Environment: real
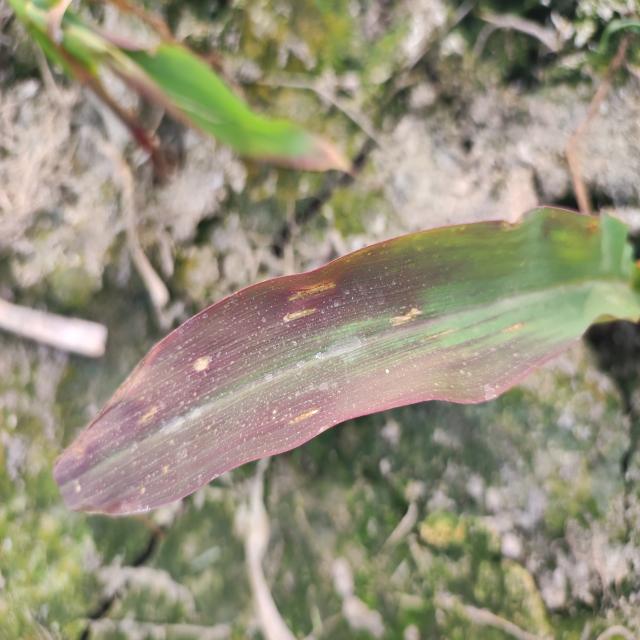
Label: phosphorus_deficiency